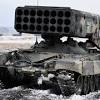
Label: TOS-1